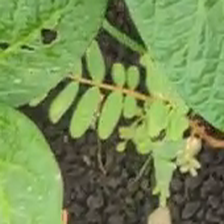
Weed species: Sicklepod_(Senna obtusifolia)